Be Seeing You (film)

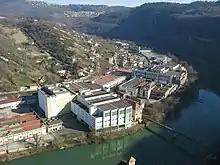
Former Rhodia textile factory

Be Seeing You (In French: À bientôt, j'espère; literally translates as "Until soon, I hope") is a 1968 French documentary film directed by Chris Marker and Mario Marret. It tells the story of a strike action at the Rhodiaceta textile factory in Besançon in March 1967. The film was shot in black and white, with photography by Pierre Lhomme.